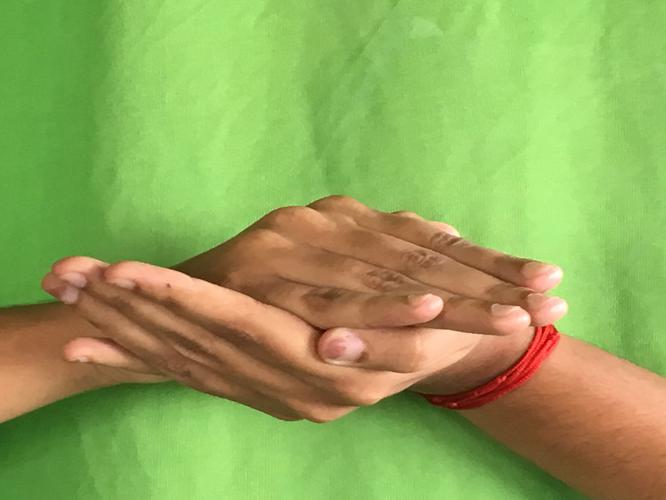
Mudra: Samputa
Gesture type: double_hand